Mondeval, Leura

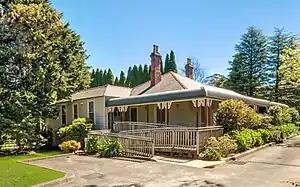
Mondeval, Leura

Mondeval in Railway Parade, Leura is a house of historical significance and is listed on the NSW Heritage list. It was built in about 1890 and is a rare example of a Victorian Regency house with high quality finishes. It was one of the first houses built in Leura and was the residence of several notable people over the next century. Today it is the head office of the Cancer Wellness Support Organisation.